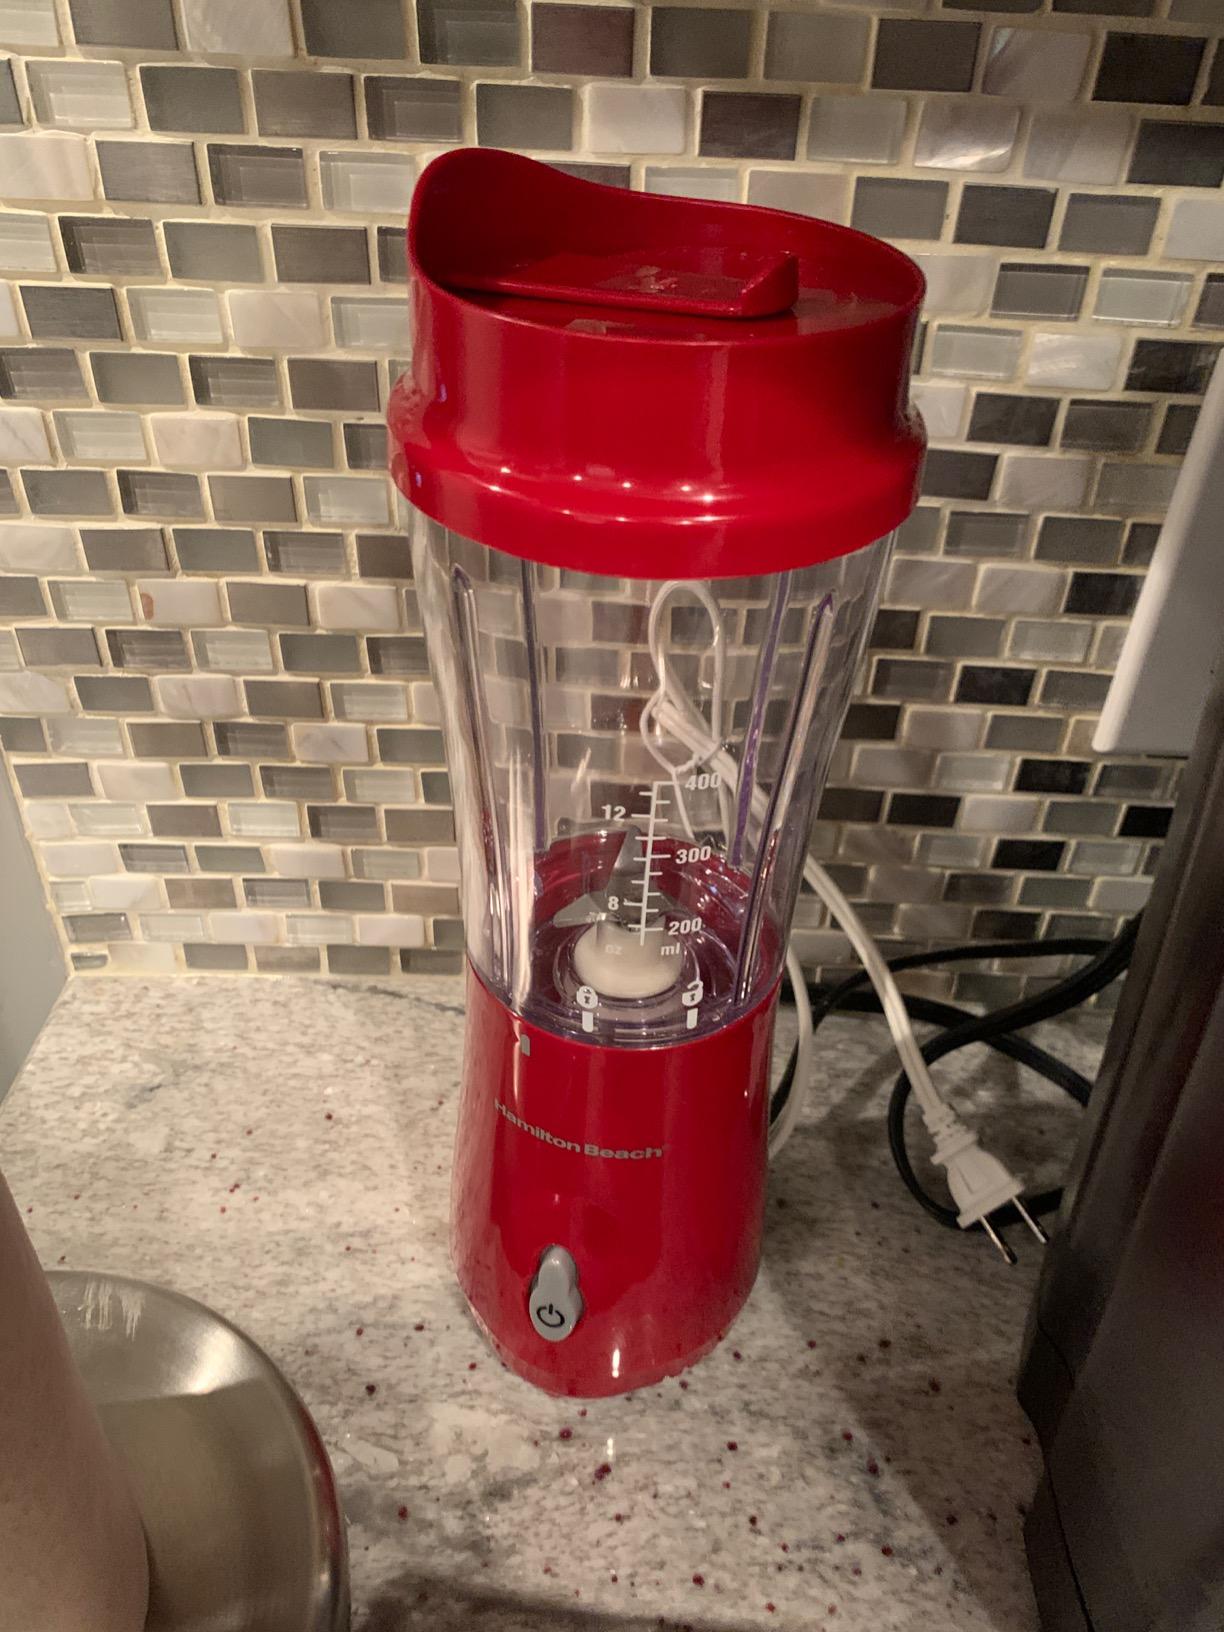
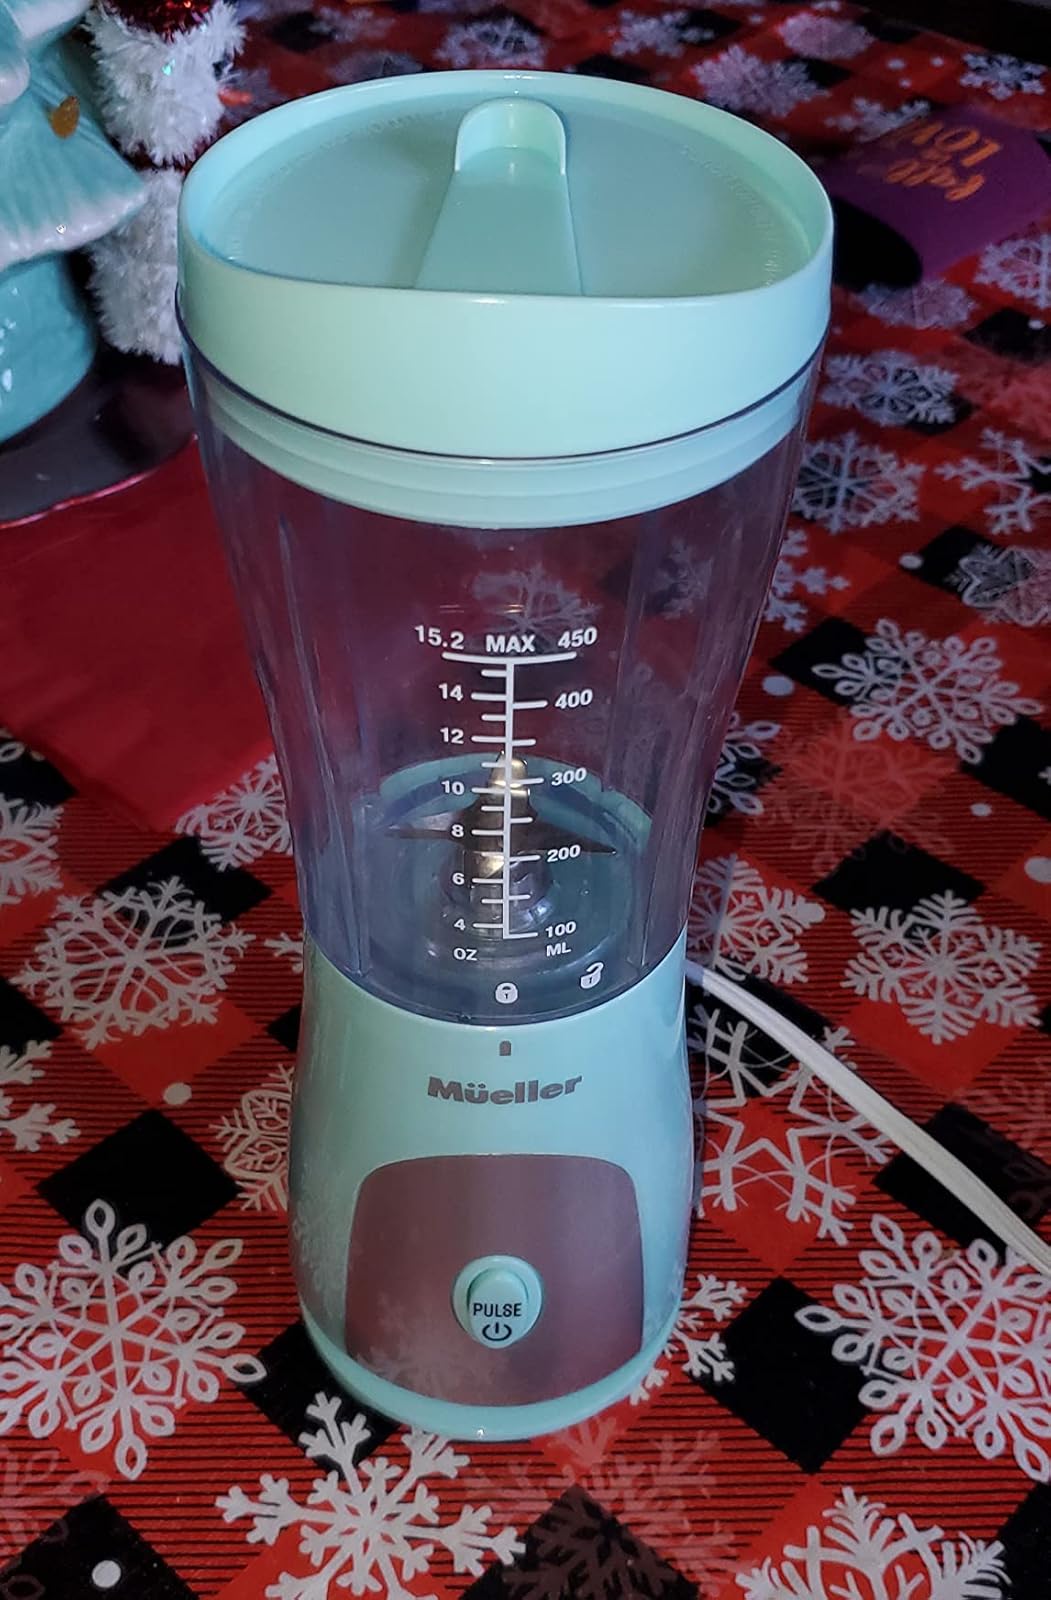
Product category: items_blender
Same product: no